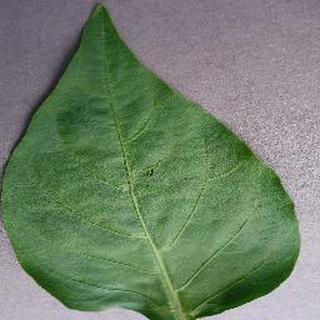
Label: healthy_bell_pepper